Paneth cell

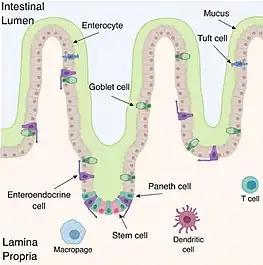
The gastrointestinal tract is composed of numerous cell types that are important for immune activation and barrier surface defenses. The gastrointestinal epithelium is composed of enterocytes, goblet cells, Paneth cells, enteroendocrine cells, tuft cells, and stem cells. In contrast, the lamina propria is composed of immune cells such as dendric cells, T cells, and macrophages.

Paneth cells are found throughout the small intestine and the appendix at the base of the intestinal glands. There is an increase in Paneth cell numbers towards the end of the small intestine. Like the other epithelial cell lineages in the small intestine, Paneth cells originate at the stem cell region near the bottom of the gland. There are on average 5–12 Paneth cells in each small intestinal crypt.